Craig Biggio

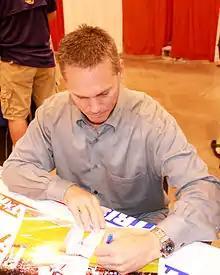
Biggio signs autographs at a Houston sports collectors show in 2014.

Biggio was arrested in June 1989 and charged with drunk driving in Harris County, Texas. Astros teammate Ken Caminiti was a passenger in the car at the time of the arrest. At trial, the arresting officer testified that Biggio handed him $200 in what he believed was a bribery attempt. On October 5, he was found guilty of drunk driving. The following day, he was sentenced to two years of probation and 50 hours of community service and fined $350.